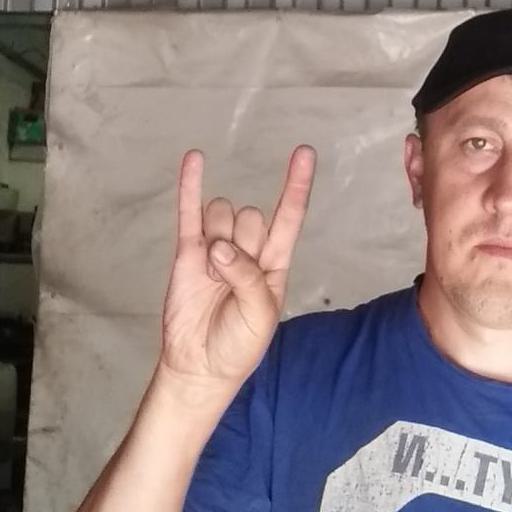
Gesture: rock